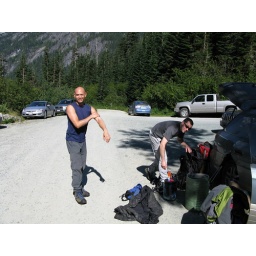
Packing up at the car wondering what that bright ball in the sky is!